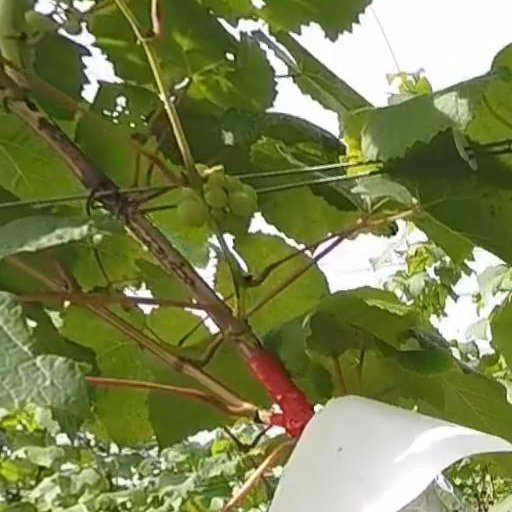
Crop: grape